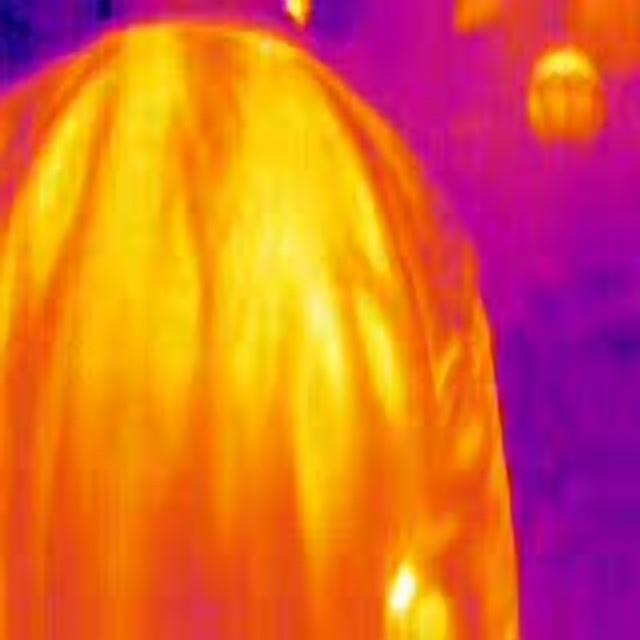
Detected objects:
label: person